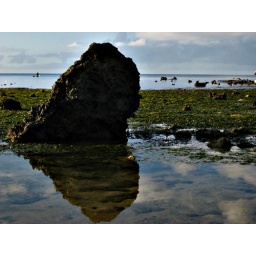
A picture of the rock with its reflection. Taken in a private beach resort in Sugod, Cebu.